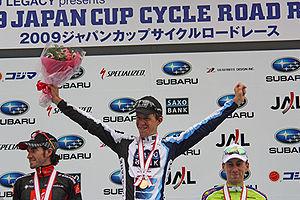
Chris Anker Sørensen est un coureur cycliste danois, professionnel entre 2005 et 2018. Il court avec une licence luxembourgeoise et a longtemps été membre de l'équipe CSC, devenue par la suite Saxo Bank entre autres puis Tinkoff-Saxo. Il compte cinq victoires au niveau professionnel, principalement obtenues à l'issue d'ascension de cols de haute catégorie. Il a notamment remporté des étapes sur le Critérium du Dauphiné libéré en 2008 et sur le Tour d'Italie en 2010. Il devient en 2012 le premier Danois à remporter le Prix de la combativité du Tour de France.